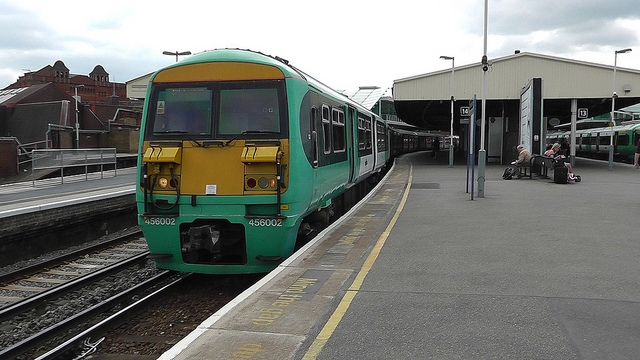
A yellow and green train pulling into the station

A passenger train stops at a quiet train station.

A train stops at a station on the train tracks.

A green and yellow train pulling into a station.

A green and yellow passenger train glides to the station.